Geoffrey W. Crawford

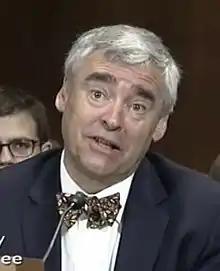
Crawford in 2014

Geoffrey William Crawford (born July 20, 1954) is a senior United States district judge of the United States District Court for the District of Vermont and former associate justice of the Vermont Supreme Court.